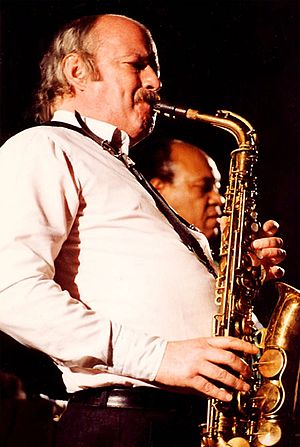
Elton Dean
Elton Dean var engelsk jazz-musiker, som spillede altsaxofon, saxello og lejlighedsvis tangenter.